G. S. Jayalal

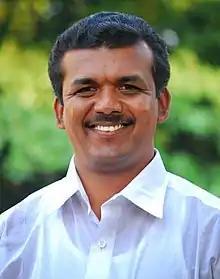
G.S. Jayalal

G.S Jayalal is an Indian politician and social worker who is a member of 13th Kerala Legislative Assembly representing Chathannoor assembly constituency. He is a member of the Communist Party of India and has served as member of part State Council.